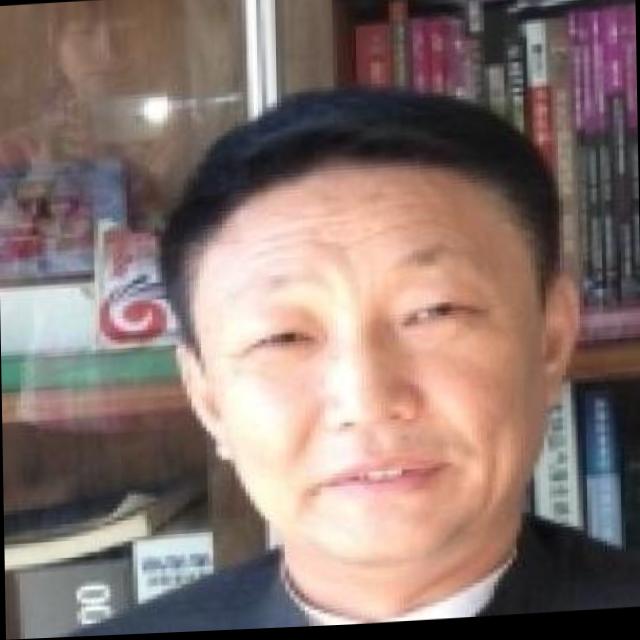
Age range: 45-64